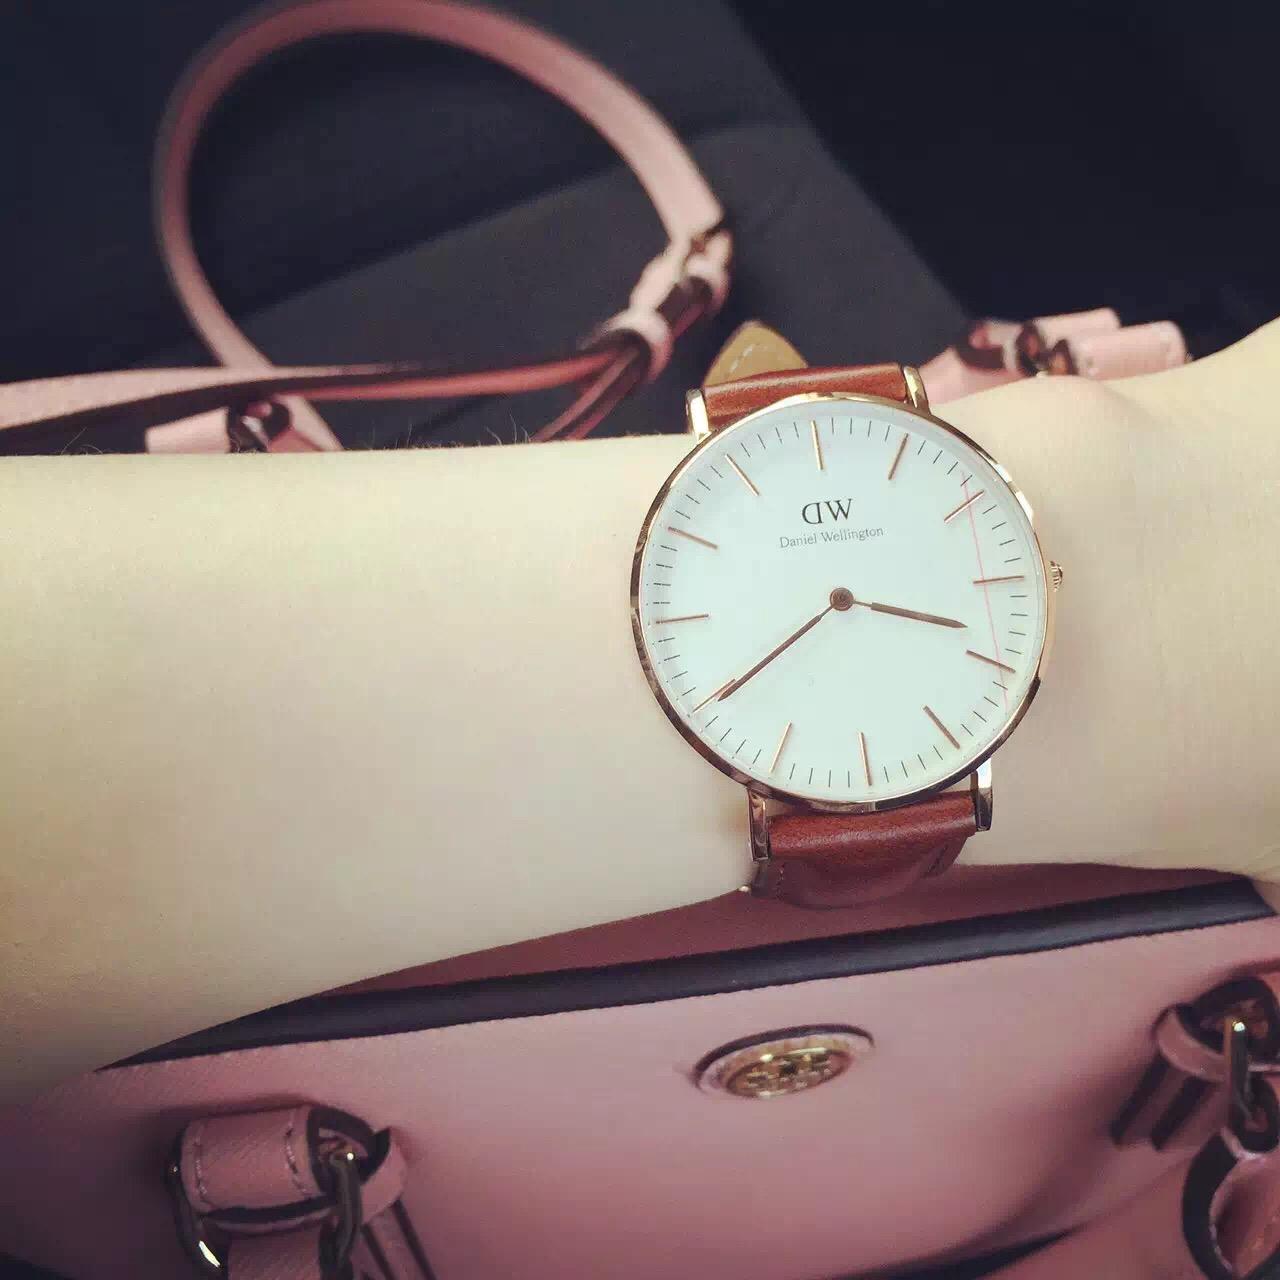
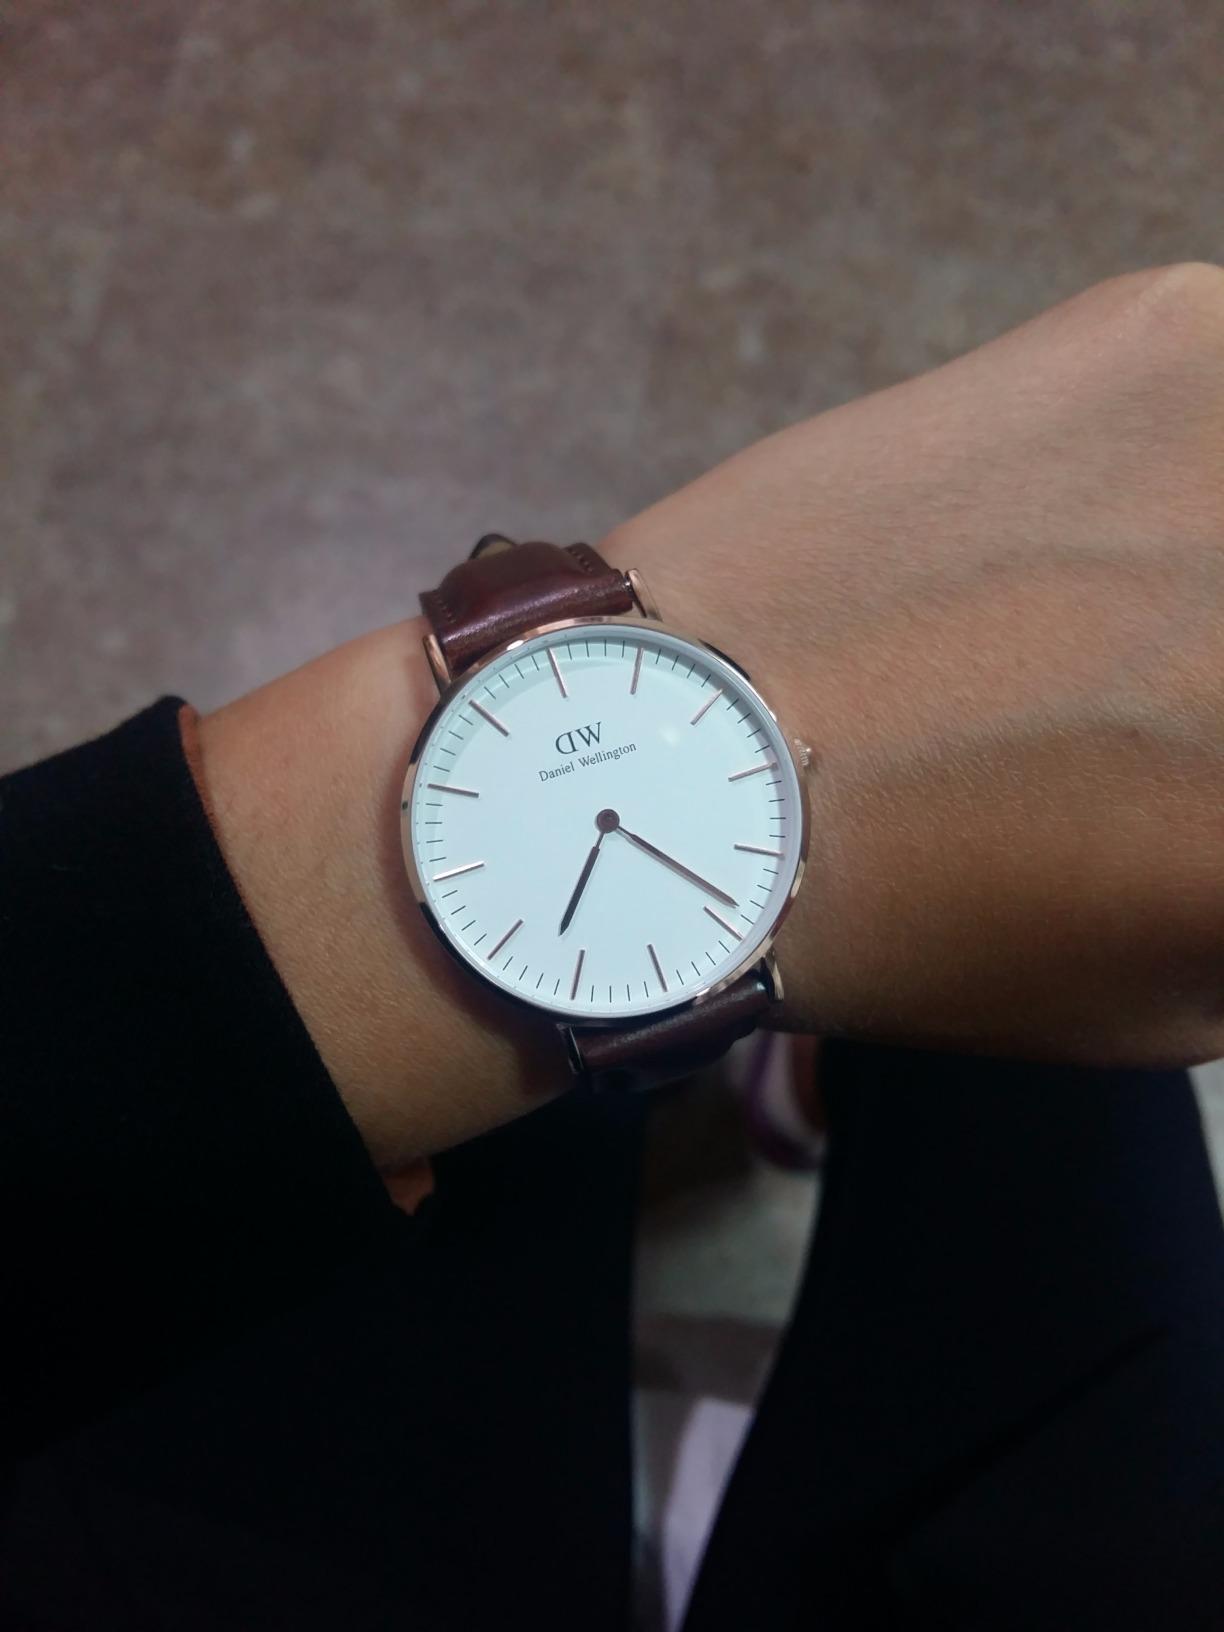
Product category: accessories_watch
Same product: yes